Western Digital FD1771

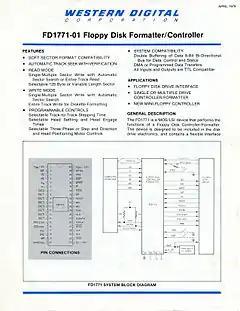
Western Digital datasheet for the FD1771 floppy disk controller

The FD1771, sometimes WD1771, is a floppy disk controller chip, the first in a line of floppy disk controllers produced by Western Digital. It uses single density FM encoding introduced in the IBM 3740. Later models in the series added support for MFM encoding and increasingly added onboard circuitry that formerly had to be implemented in external components. Originally packaged as 40-pin dual in-line package (DIP) format, later models moved to a 28-pin format that further lowered implementation costs.